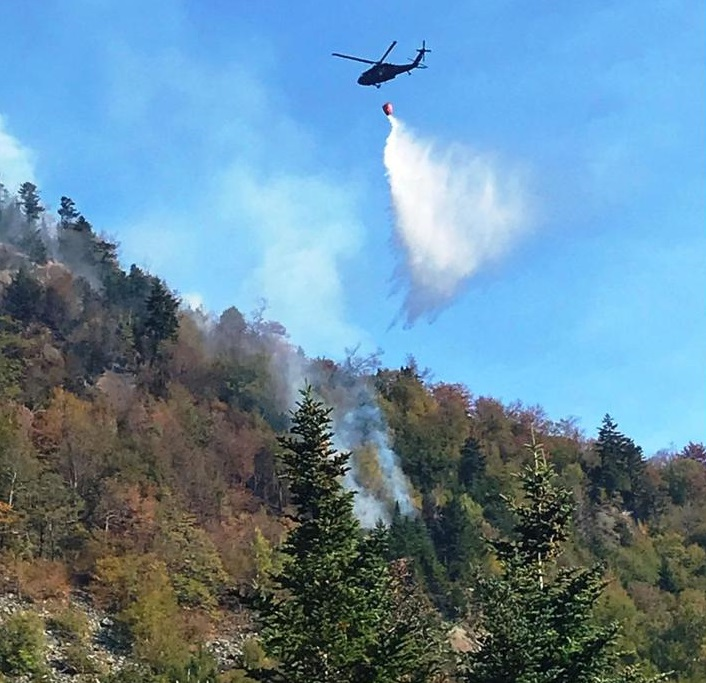
Fire: no
Smoke: yes